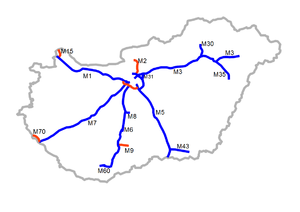
Autoroutes hongroises ouvertes